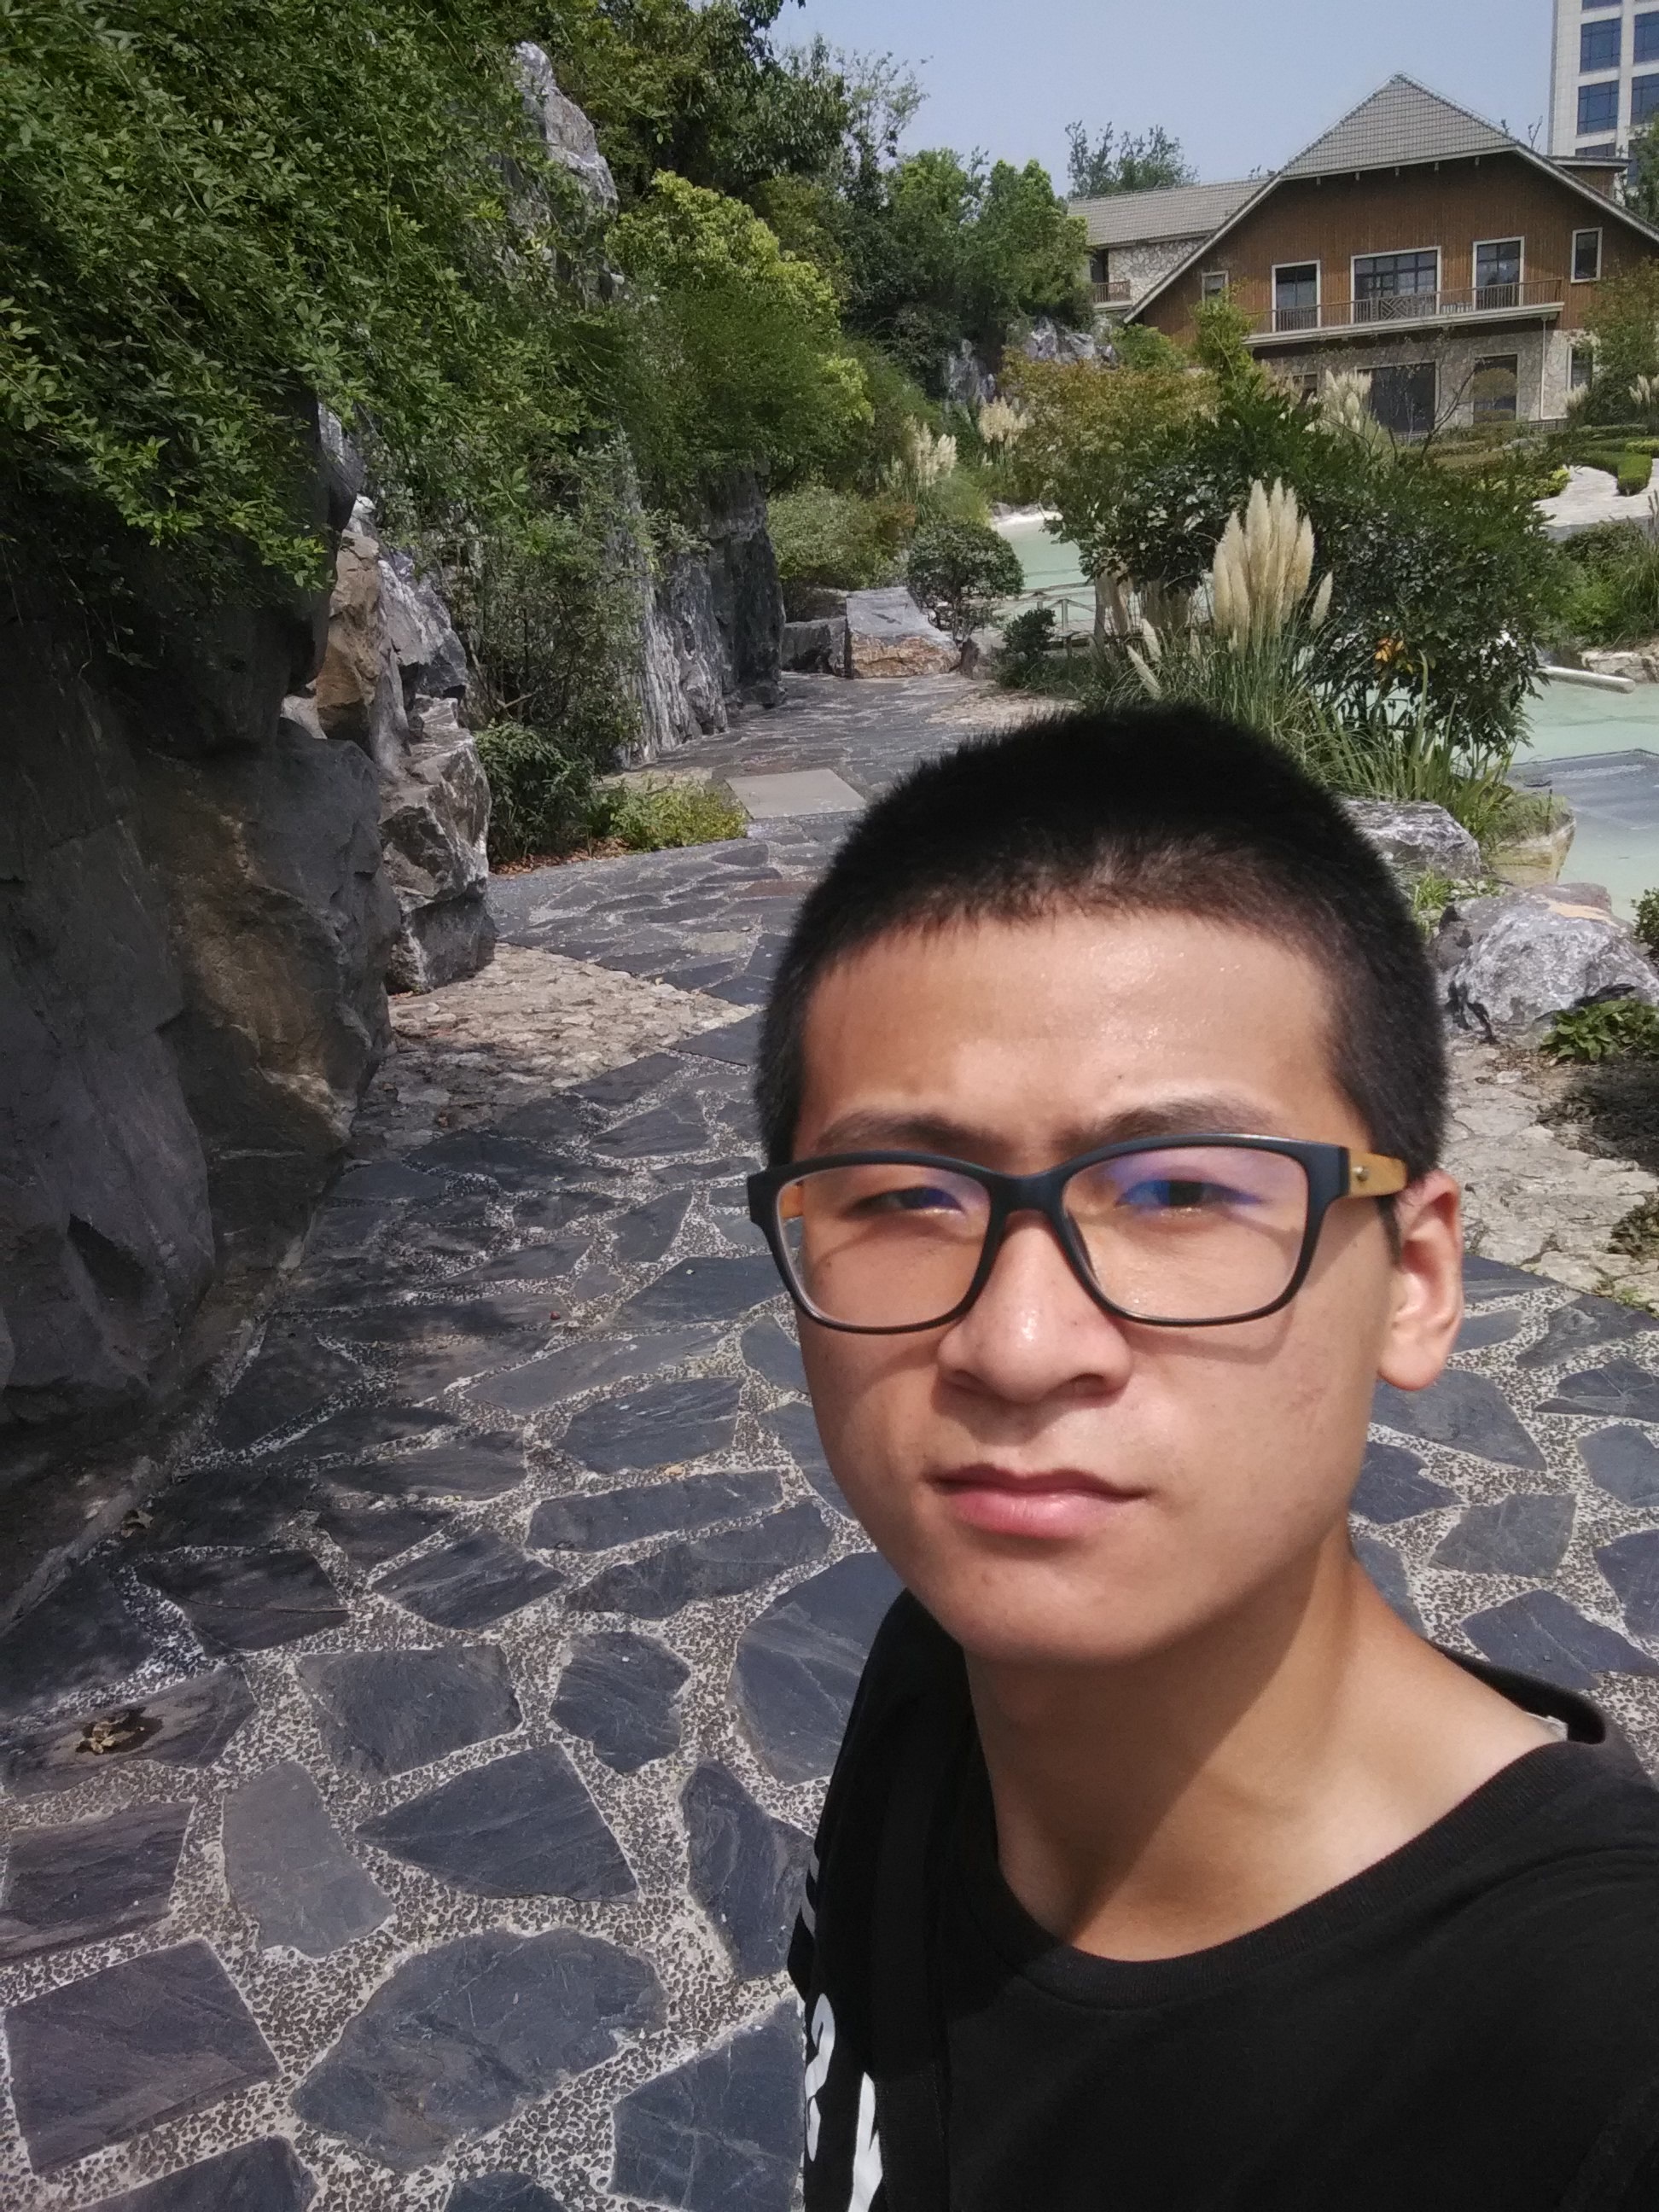
hairstyle, glasses, beauty, vision care